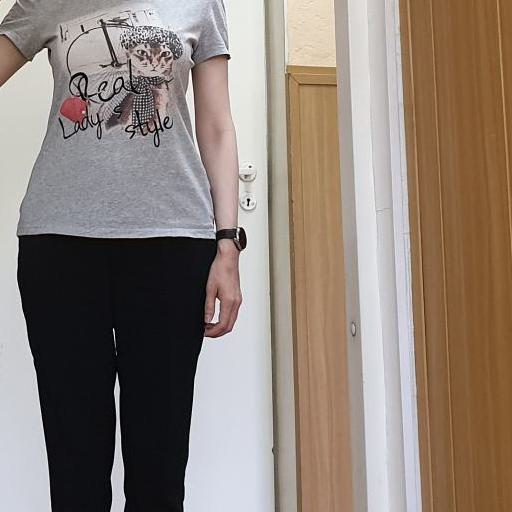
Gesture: no_gesture